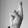
ASL letter: R